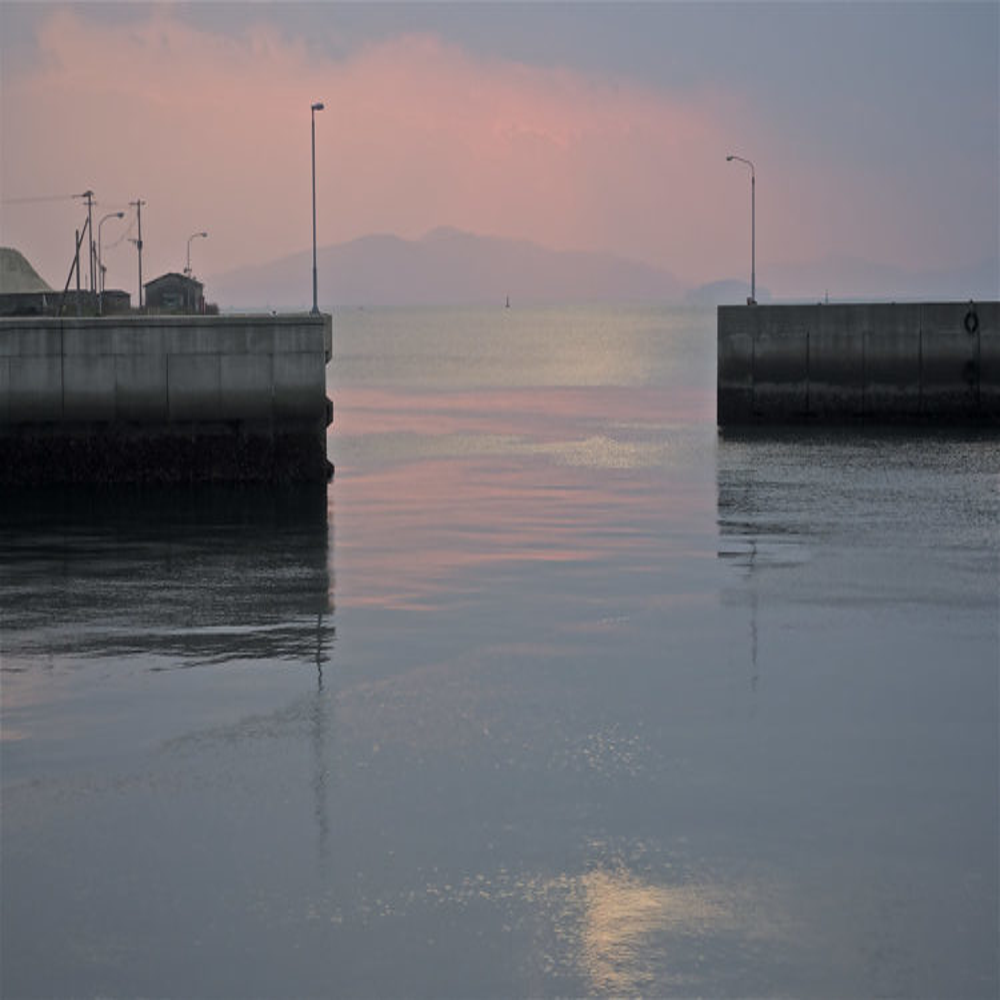
Body of water present: yes
Land polluted: no
Water polluted: no
Pollution percentage: 0%